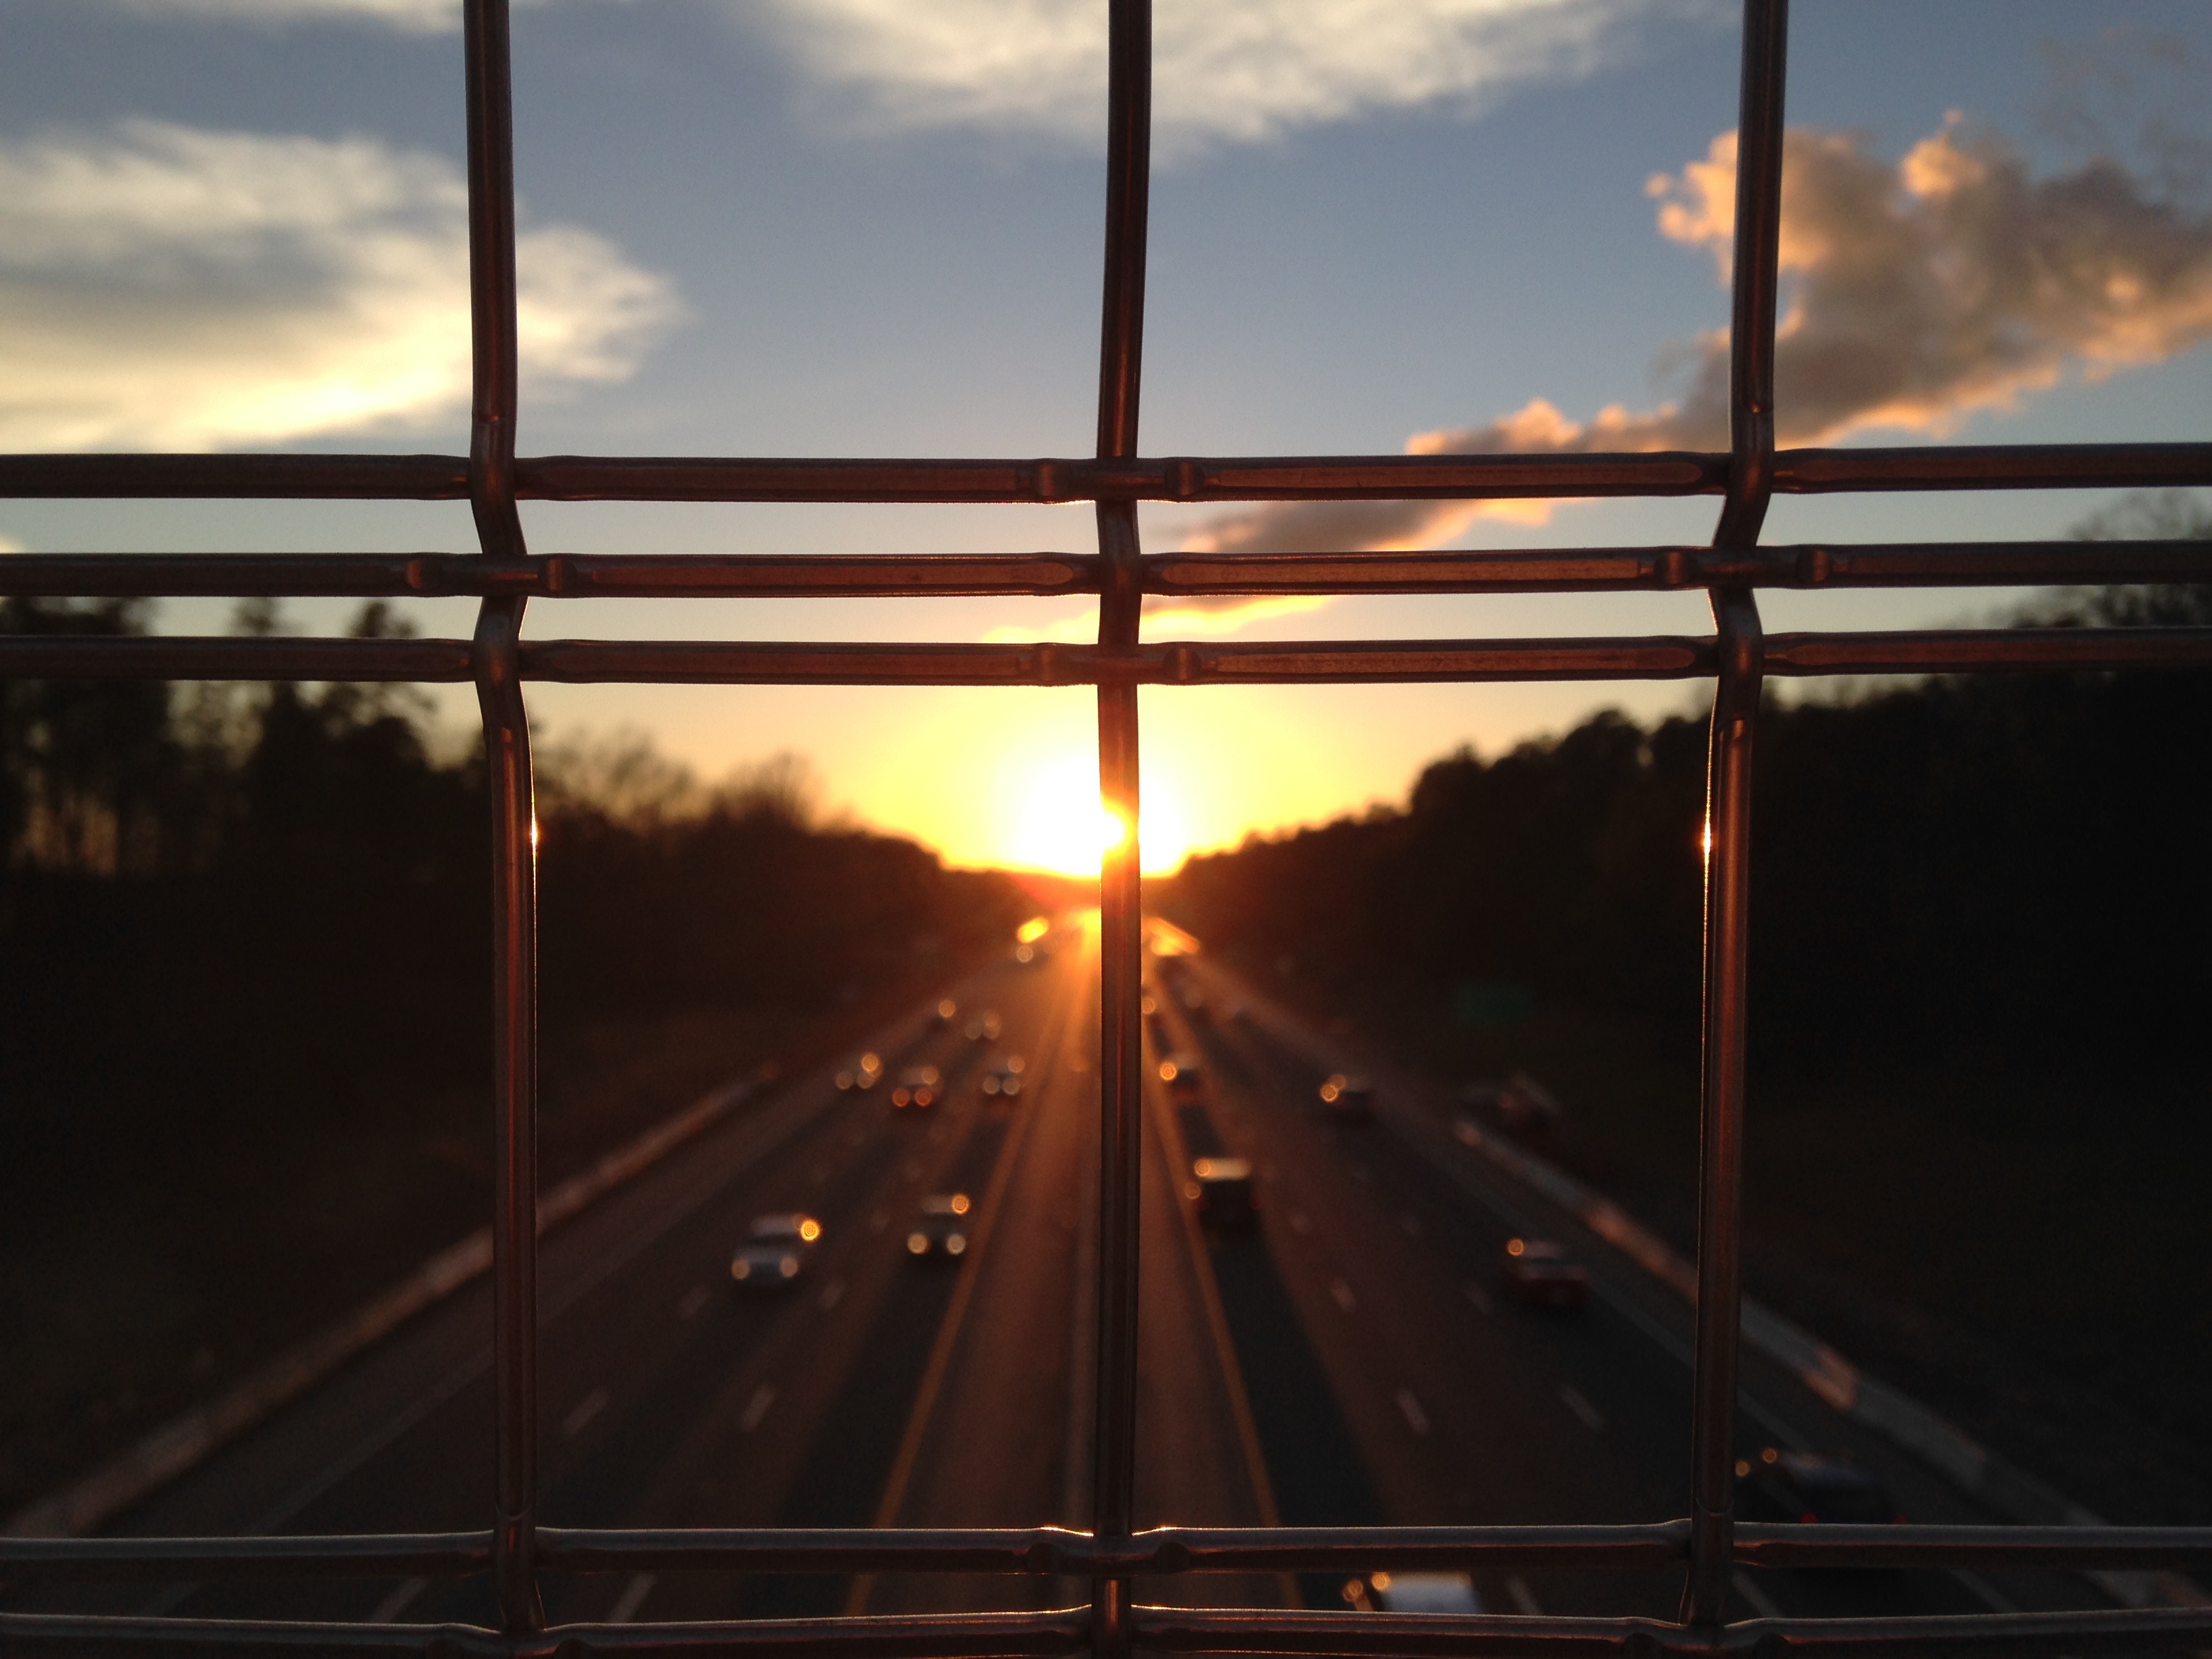
light, fence, sky, sun, sunrise, sunset, sunlight, morning, highway, dawn, overpass, dusk, evening, line, darkness, shape